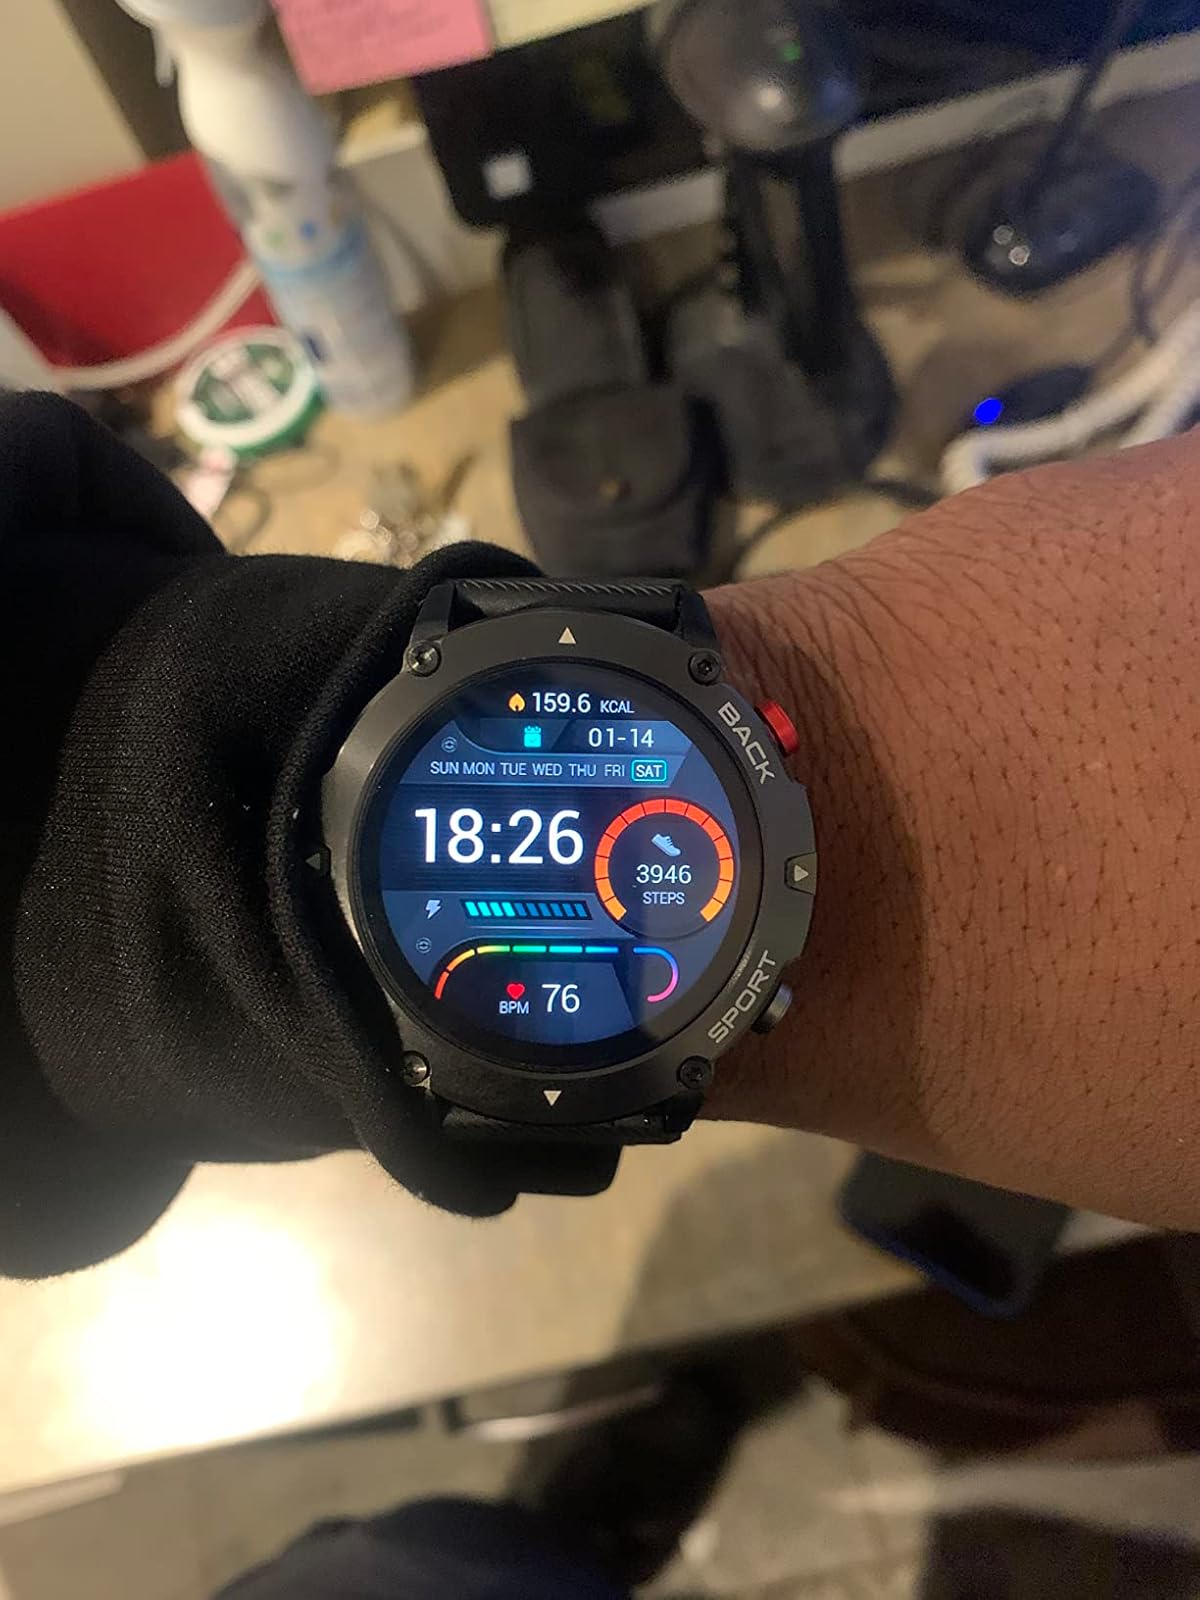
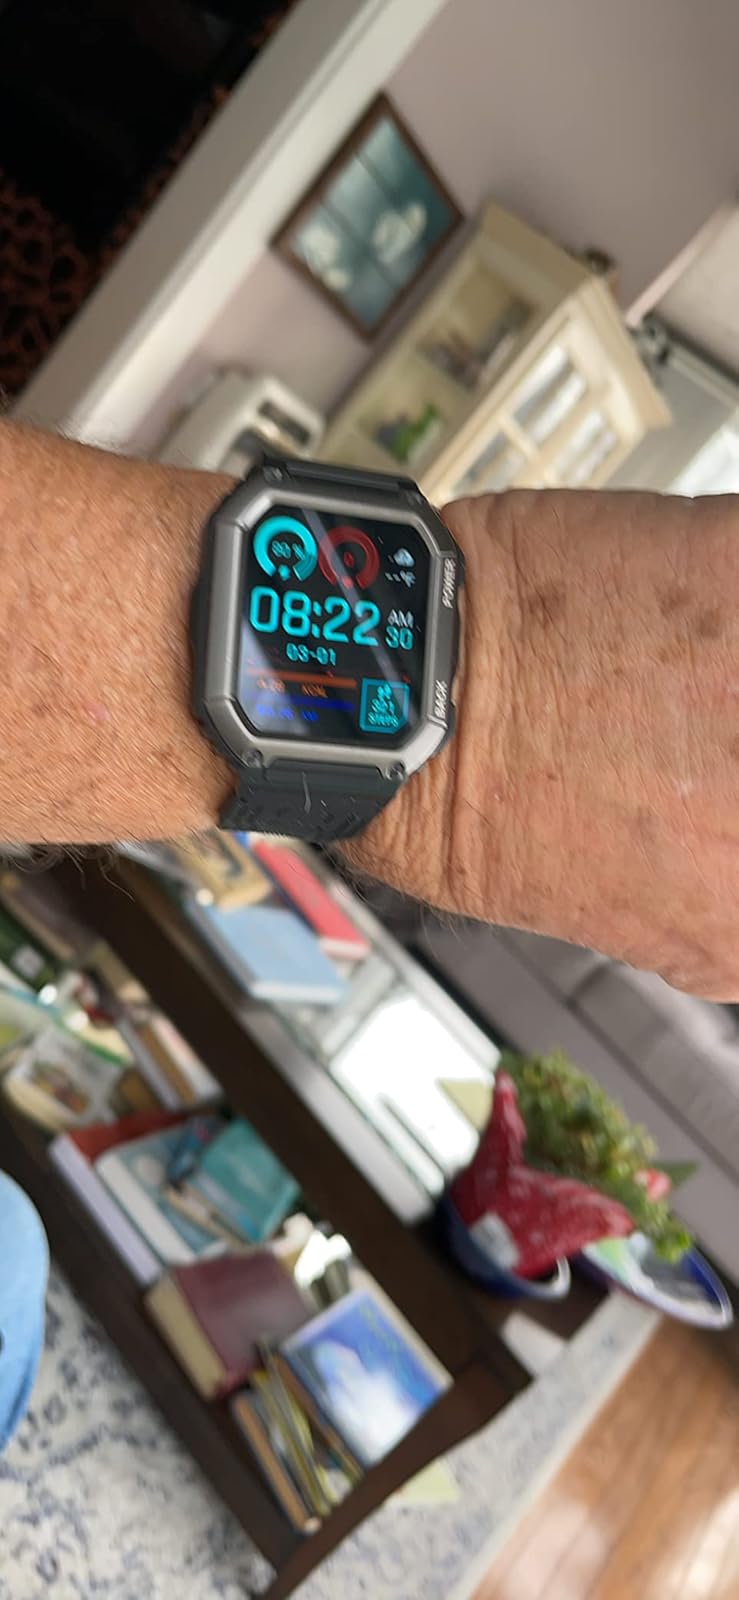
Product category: smartwatch
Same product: no